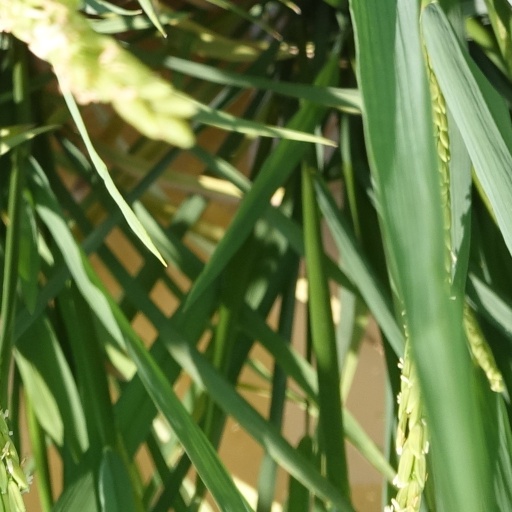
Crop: rice